Destry (TV series)

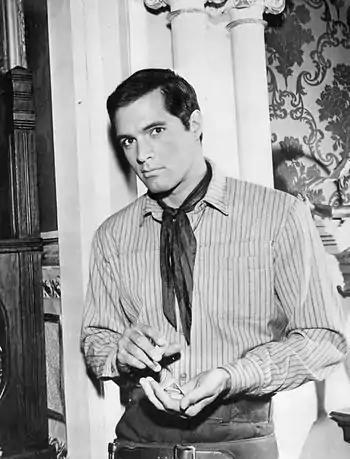
Gavin as Harrison Destry.

Destry is a Western television series starring John Gavin that originally aired on ABC from February 14 until May 8, 1964. Destry was based on the classic James Stewart Western, "Destry Rides Again", and a subsequent remake, "Destry", starring Audie Murphy. This series was a midseason replacement for "77 Sunset Strip".